Victoriapithecus

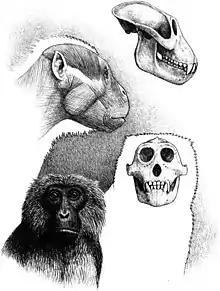
Restoration by Mauricio Antón

"Victoriapithecus" is the smallest of the known terrestrial anthropoids with a body mass of between .